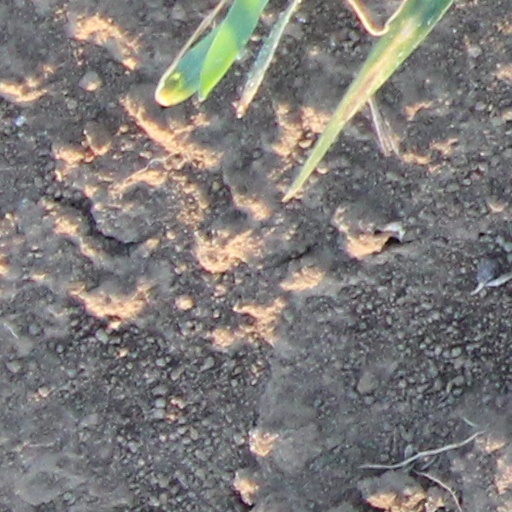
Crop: wheat